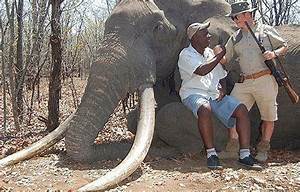
Label: elefante